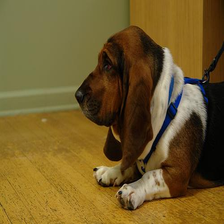
Species: dog
Breed: basset hound